Monaco at the 2006 Winter Olympics

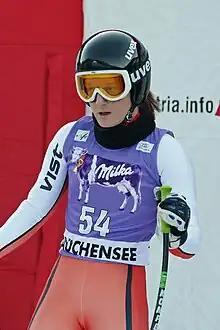
Alexandra Coletti made her debut in the Winter Olympics

Monaco qualified two athletes for the alpine skiing events. While Alexandra Coletti competed in all five women's events, Olivier Jenot qualified for three individual men's events respectively. Both Coletti and Jenot made their debut at the Winter Olympics in the Games.